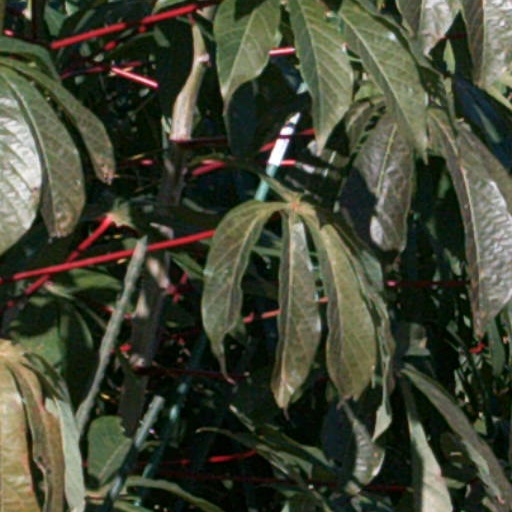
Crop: cassava